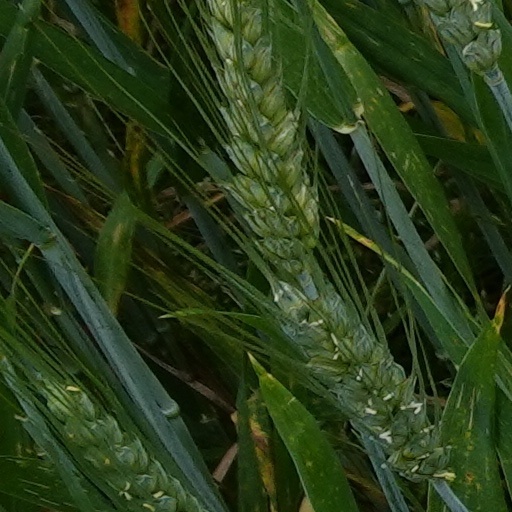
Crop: wheat